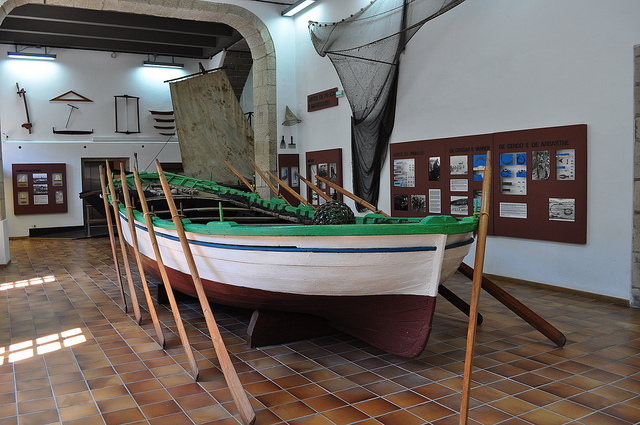
A boat sitting in the middle of a room surrounded by paddles

A painted wooden boat on display in a large room.

A vintage boat is on display in a museum.

A boat sitting on a frame with paddles on its sides.

White boat with green lining sitting inside a building.